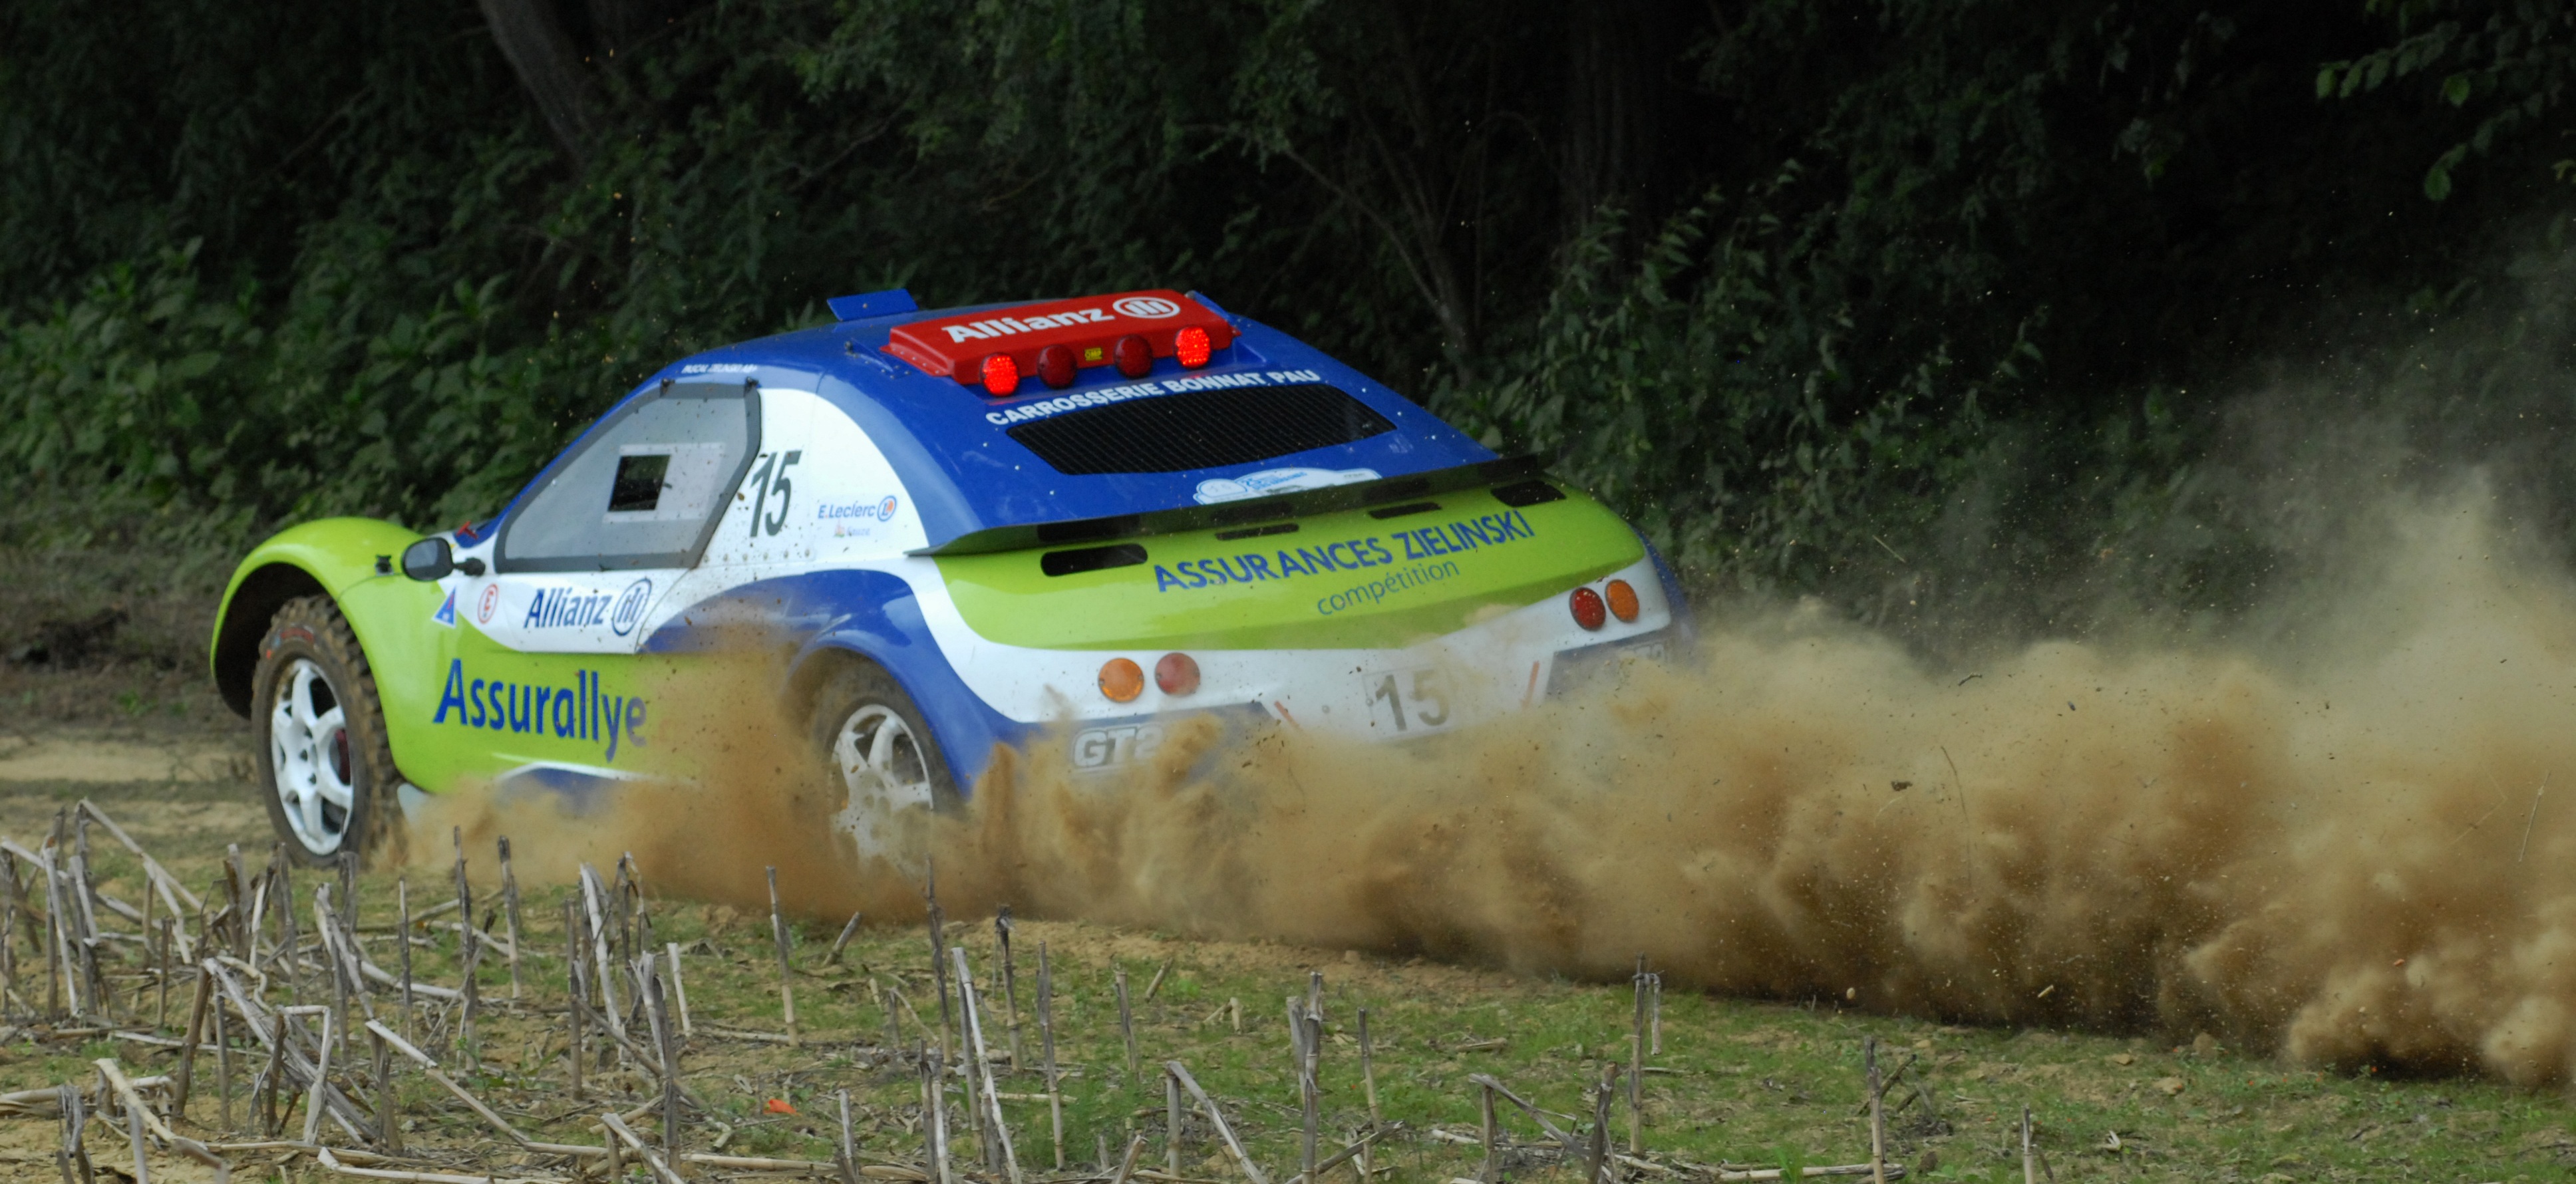
car, vehicle, race car, race, sports, racing, race track, motorsport, all terrain, auto racing, off roading, stock car racing, rallycross, dirt track racing, rallying, world rally championship, world rally car, rally armagnac